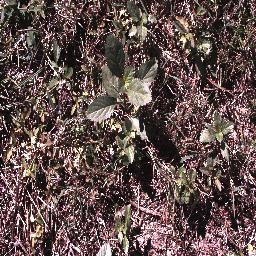
Label: snake_weed